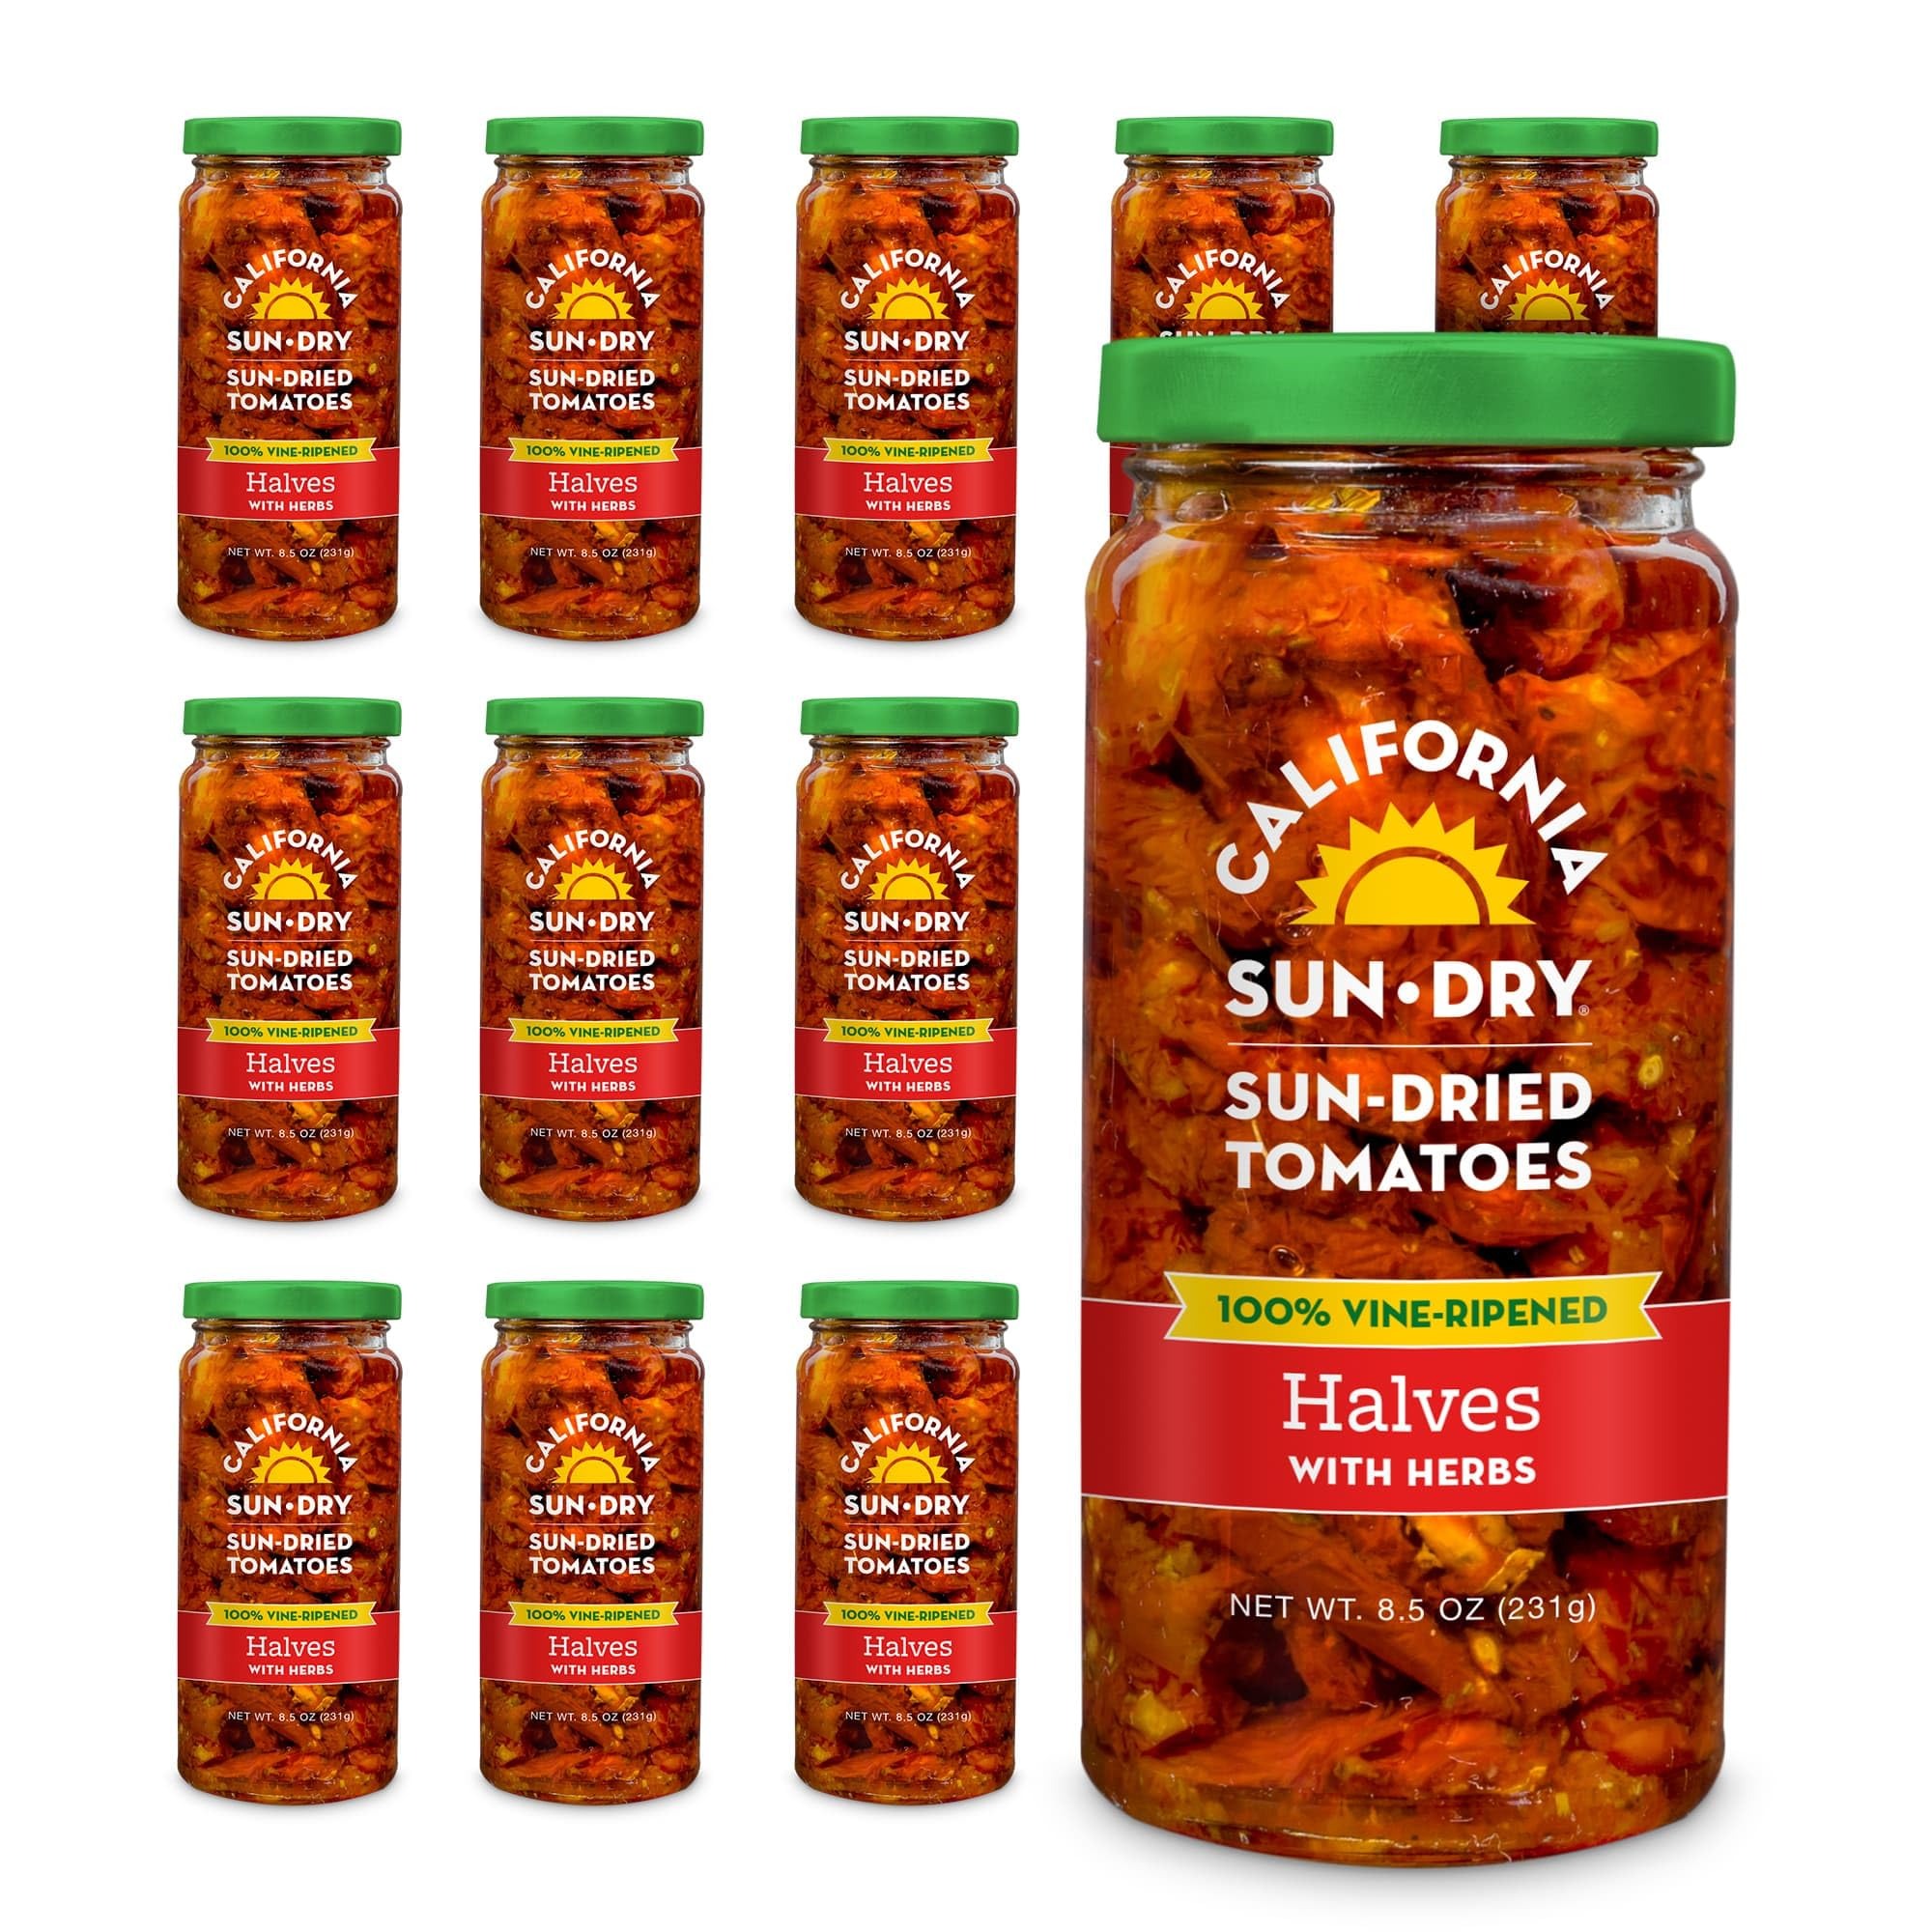
Item Name: CALIFORNIA SUN DRY Sun-Dried Tomatoes in Oil, Halves with Herbs, 8.5 Ounce Jar (Pack of 12) | Gluten-Free and Antioxidant Rich
Bullet Point 1: READY TO USE: Our sundried tomato halves are bursting with the savory flavors of onion, garlic, and Mediterranean herbs in every bite. Easily add flavor to all your favorite dishes straight from the jar.
Bullet Point 2: READY TO USE: Whether you are sprucing up one of your favorite recipes or using one of ours, you won't be disappointed in the amazing flavor our sun-dried tomatoes add to any appetizer, soup, salad or entree
Bullet Point 3: RECIPE IDEA: Sun-Dried Tomato Soup (see website, https://www.calsundry.com/sun-dried-tomato-soup)
Bullet Point 4: HIGH QUALITY: Our tomatoes dry slowly over 7 to 10 days drenched in the California sun for superior flavor and texture. We use up to 21 pounds of fresh tomato to make ONE pound of sun-dried tomato
Bullet Point 5: OUR PROCESS: When the tomatoes reach just the right moisture level, we gather them up across our 27-acre drying facility and send them off to be used in of our many delicious sun dried tomato products
Product Description: "California Sun Dry Foods Something New Under the Sun Founded in September, 1991, California Sun Dry Foods is a leading supplier of superior quality sun-dried food products sold through supermarkets and warehouse club stores nationwide. By recasting the image of sun-dried tomatoes from an elite specialty item to an everyday food staple, the company has captured a significant share of the large and growing sun-dried tomato market. California Sun Dry Foods has perfected the sun drying and packing process in a manner that enhances the inherent flavor of the vine ripened tomato. Using the finest ingredients, proprietary processing, innovative packaging and unique merchandising, California Sun Dry Foods is making the market for sun-dried tomatoes."
Value: 102.0
Unit: Ounce

Price: 5.4